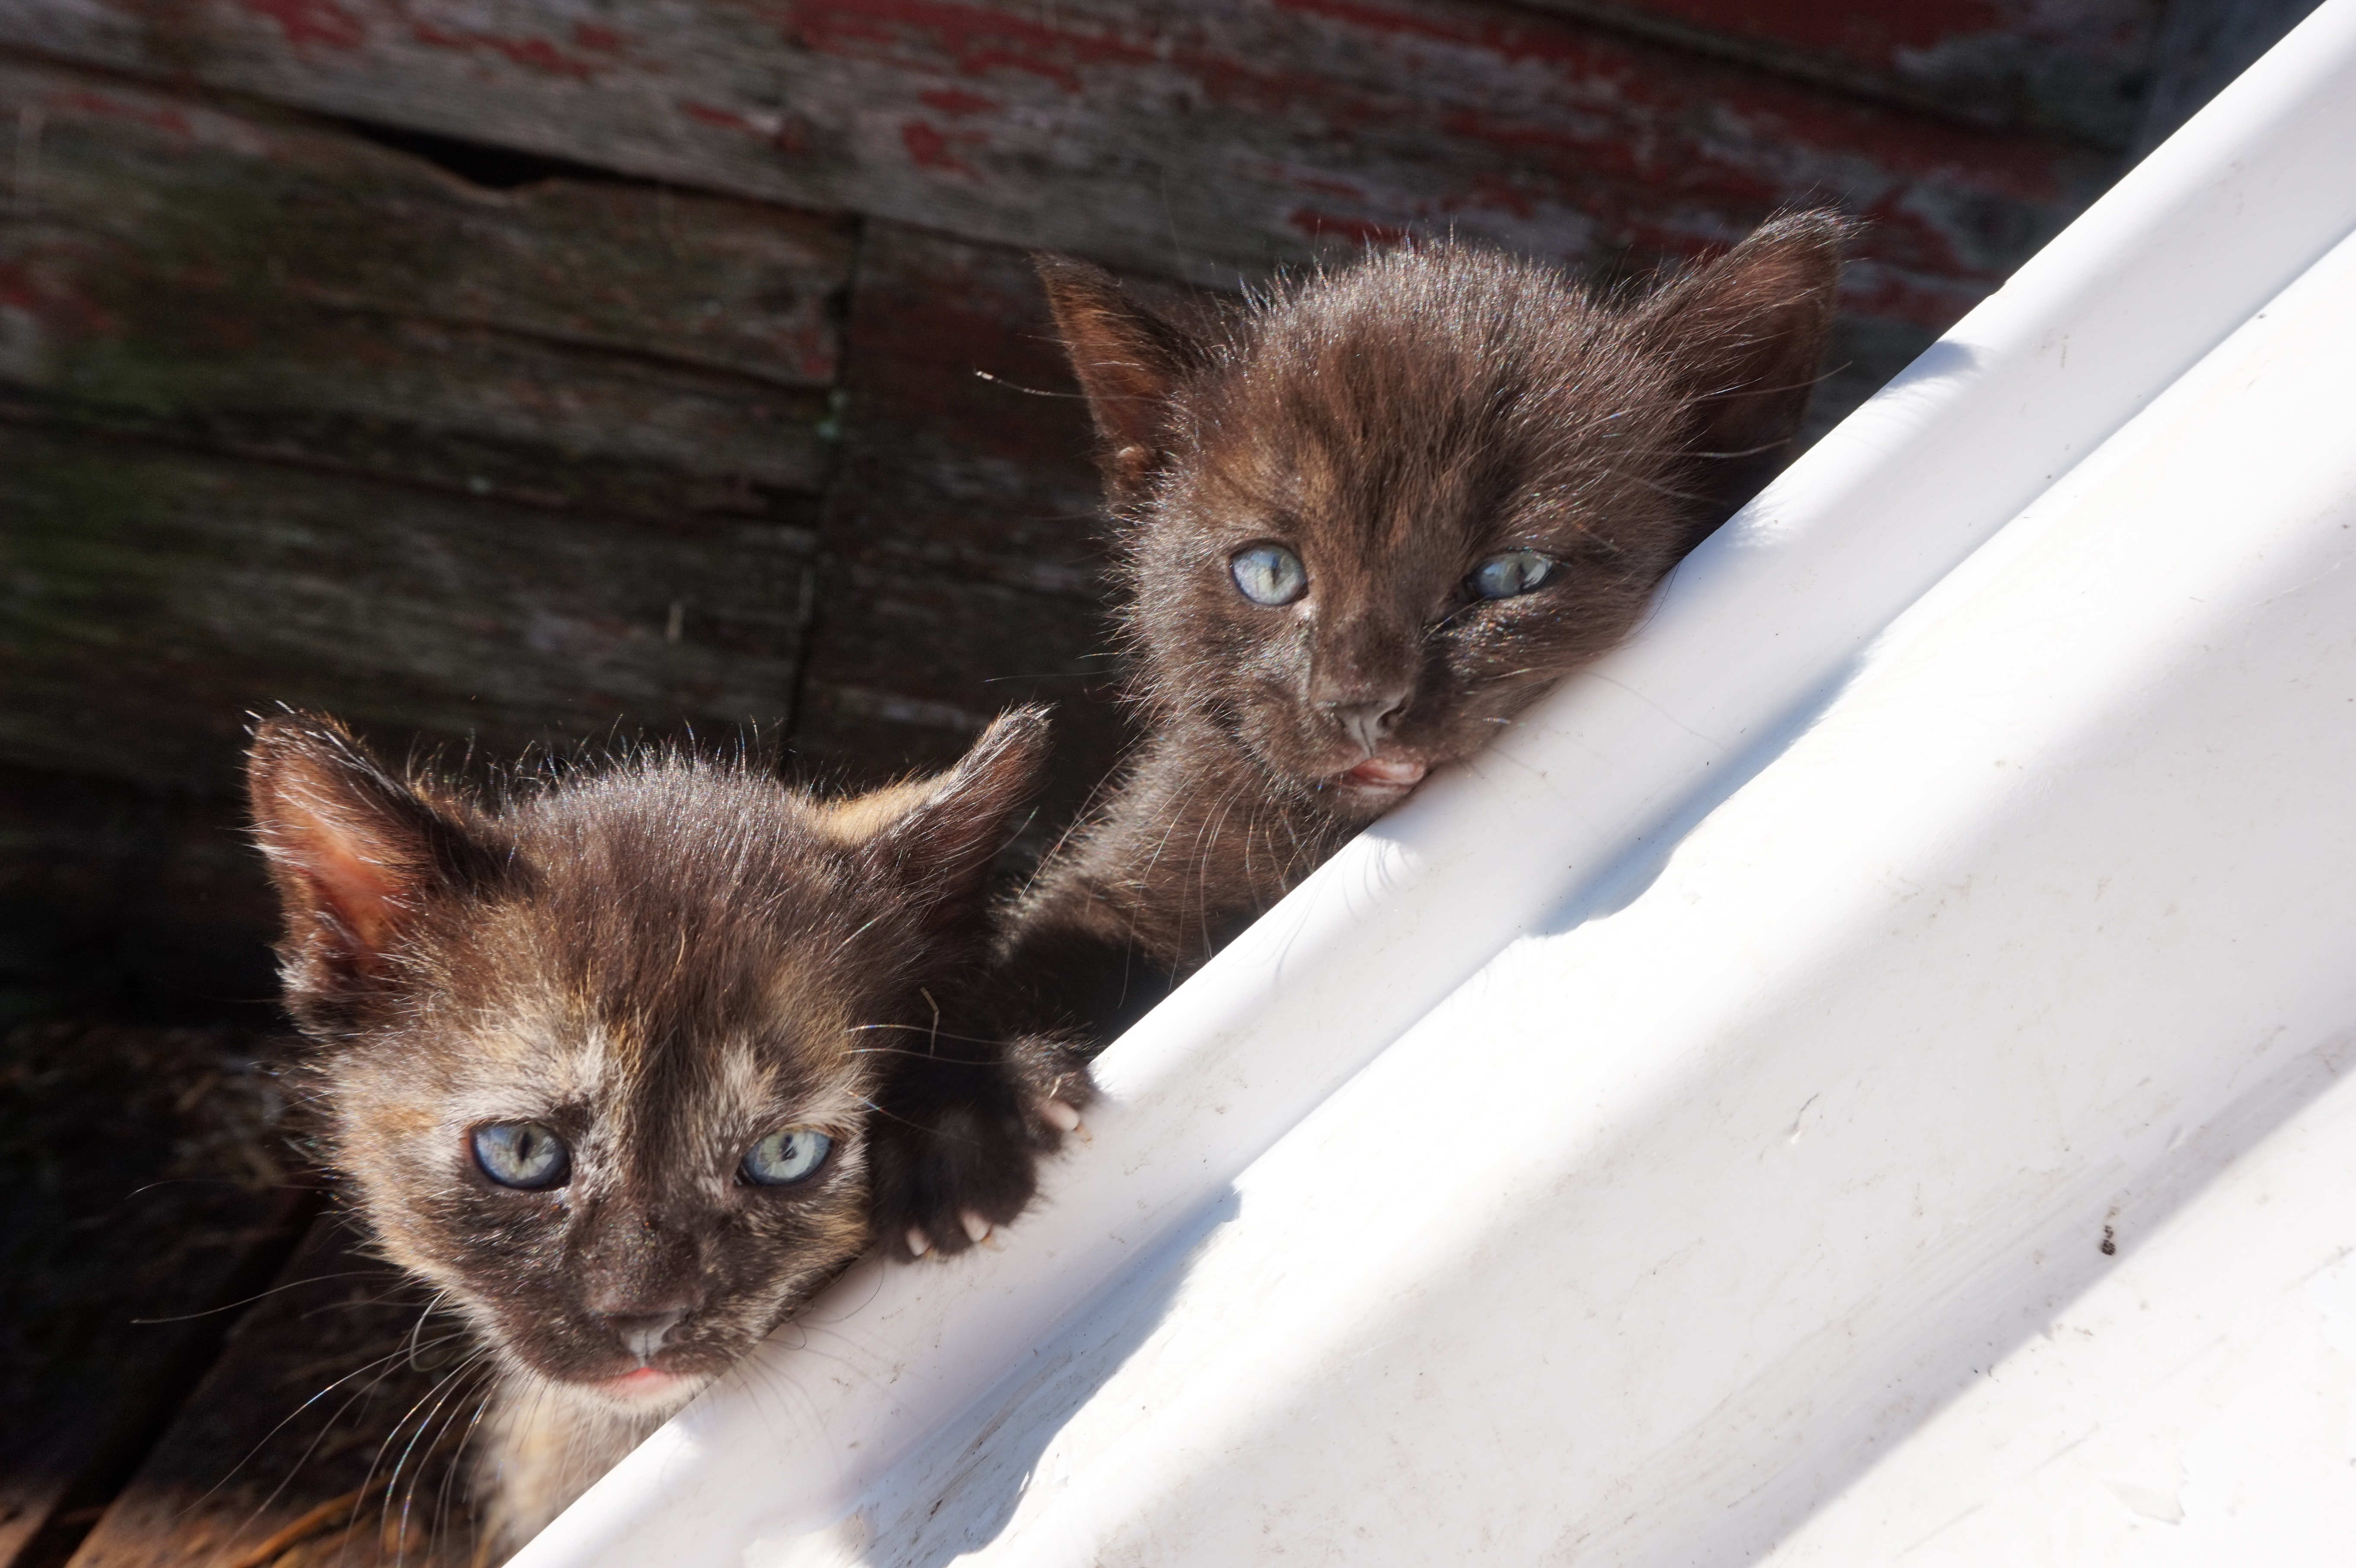
kitten, cat, mammal, whiskers, vertebrate, small to medium sized cats, cat like mammal